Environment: real
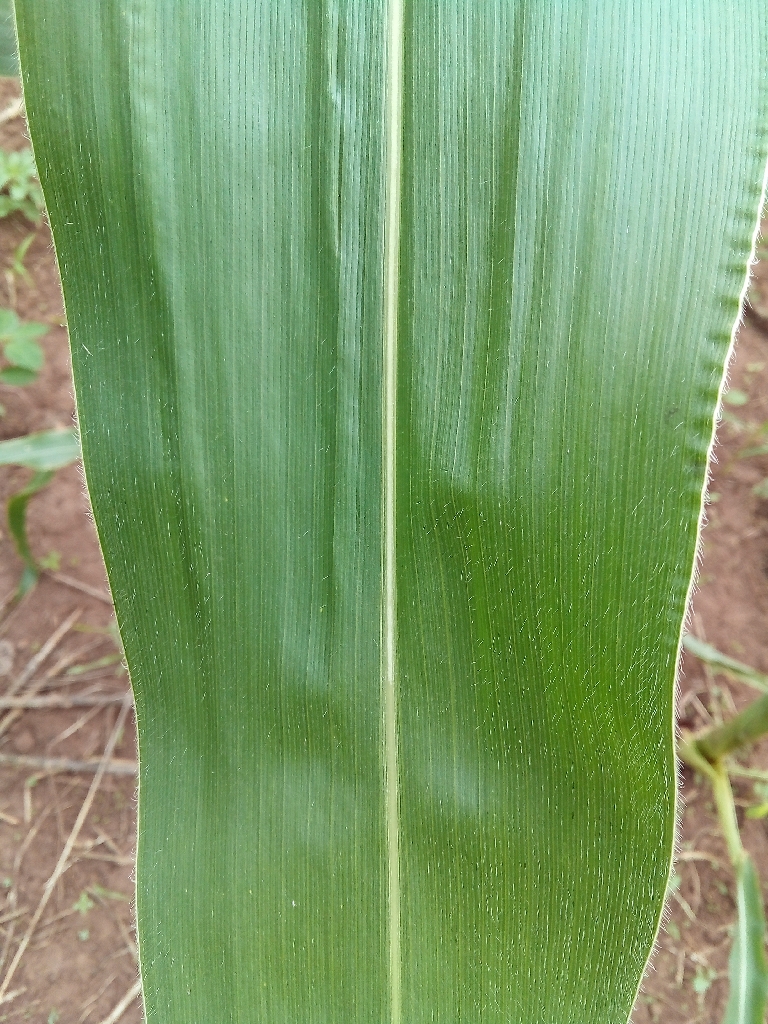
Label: healthy